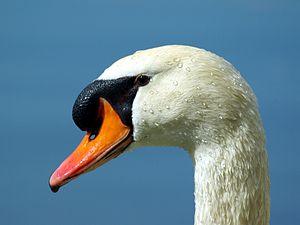
Cygnus est un genre d'oiseaux de la famille des Anatidae. C'est le genre des cygnes.
Le Cygne tuberculé ou Cygne muet est une espèce d'oiseaux de la famille des anatidés. Le premier nom de l'animal provient de la bosse qu'il a sur le bec, appelée tubercule, et le second du fait qu'il émet de rares cris plutôt de faible puissance.